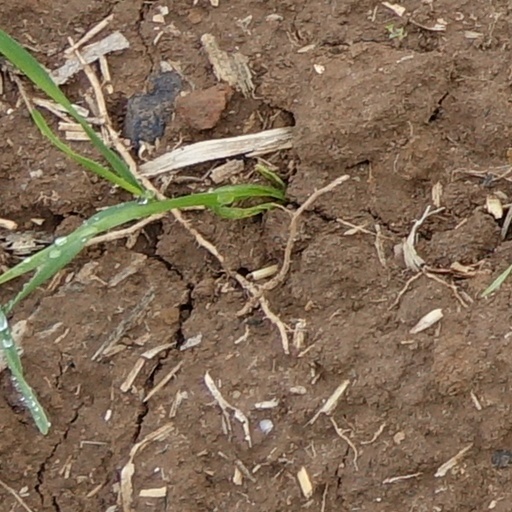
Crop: wheat